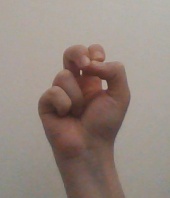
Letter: gaaf